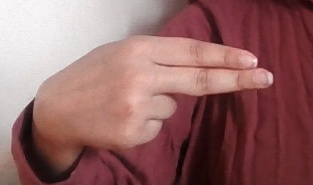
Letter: ain